Mycenaean chamber tomb

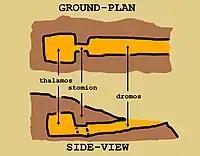
Schematic diagram of a typical chamber tomb, showing division into , and

Chamber tombs are cut from bedrock and usually divide into a tripartite structure of ('passageway'), ('threshold') and ('chamber'). Some examples include pits, side chambers or niches into which primary or secondary burials may have been deposited. The division between , and has been interpreted as the creation of a 'boundary zone between the living and the dead'.